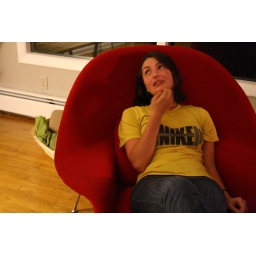
v in red chair